R-Type Tactics

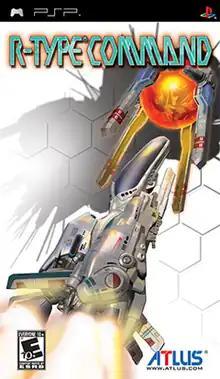
North American cover art

, known in North America as R-Type Command, is a turn-based strategy/tactical role-playing game released in 2007 in Japan, and 2008 in North America and Europe for PlayStation Portable. The main part of the game consists of two consecutive campaigns, in which the player controls first the forces of Earth, then the Bydo Empire. The gameplay is structured as a typical mission-based tactical role-playing game, but retains many of the specific traits of the "R-Type" series. The game also supports multiplayer combat via Wi-Fi.